Detroit Tigers

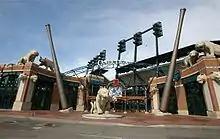
The entrance sign of Comerica Park

In 2000, the team left Tiger Stadium in favor of Comerica Park.